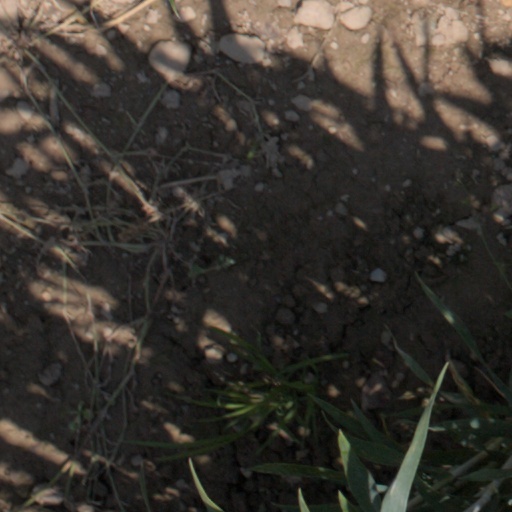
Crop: wheat